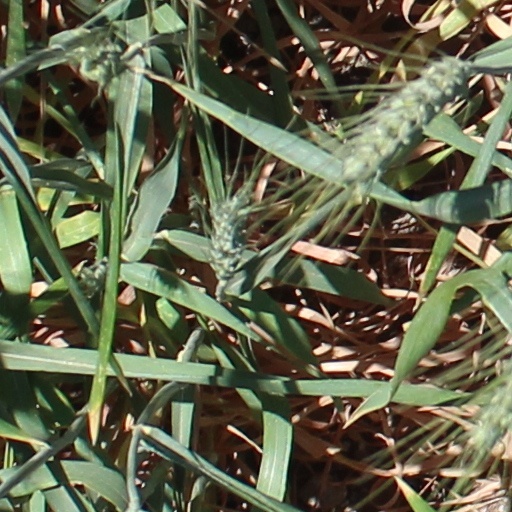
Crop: wheat